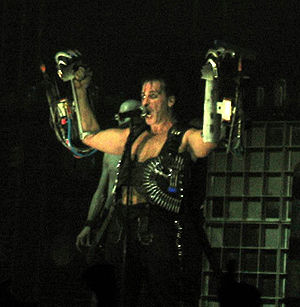
Till Lindemann / Karriere
Lindemann på en Rammstein koncert under sangen "Rammstein" - hvor han svingede to flammekastere med arbejdshandsker på.
Till Lindemann er en tysk musiker, skuespiller og digter og er forsanger for det Neue Deutsche Härte band Rammstein.